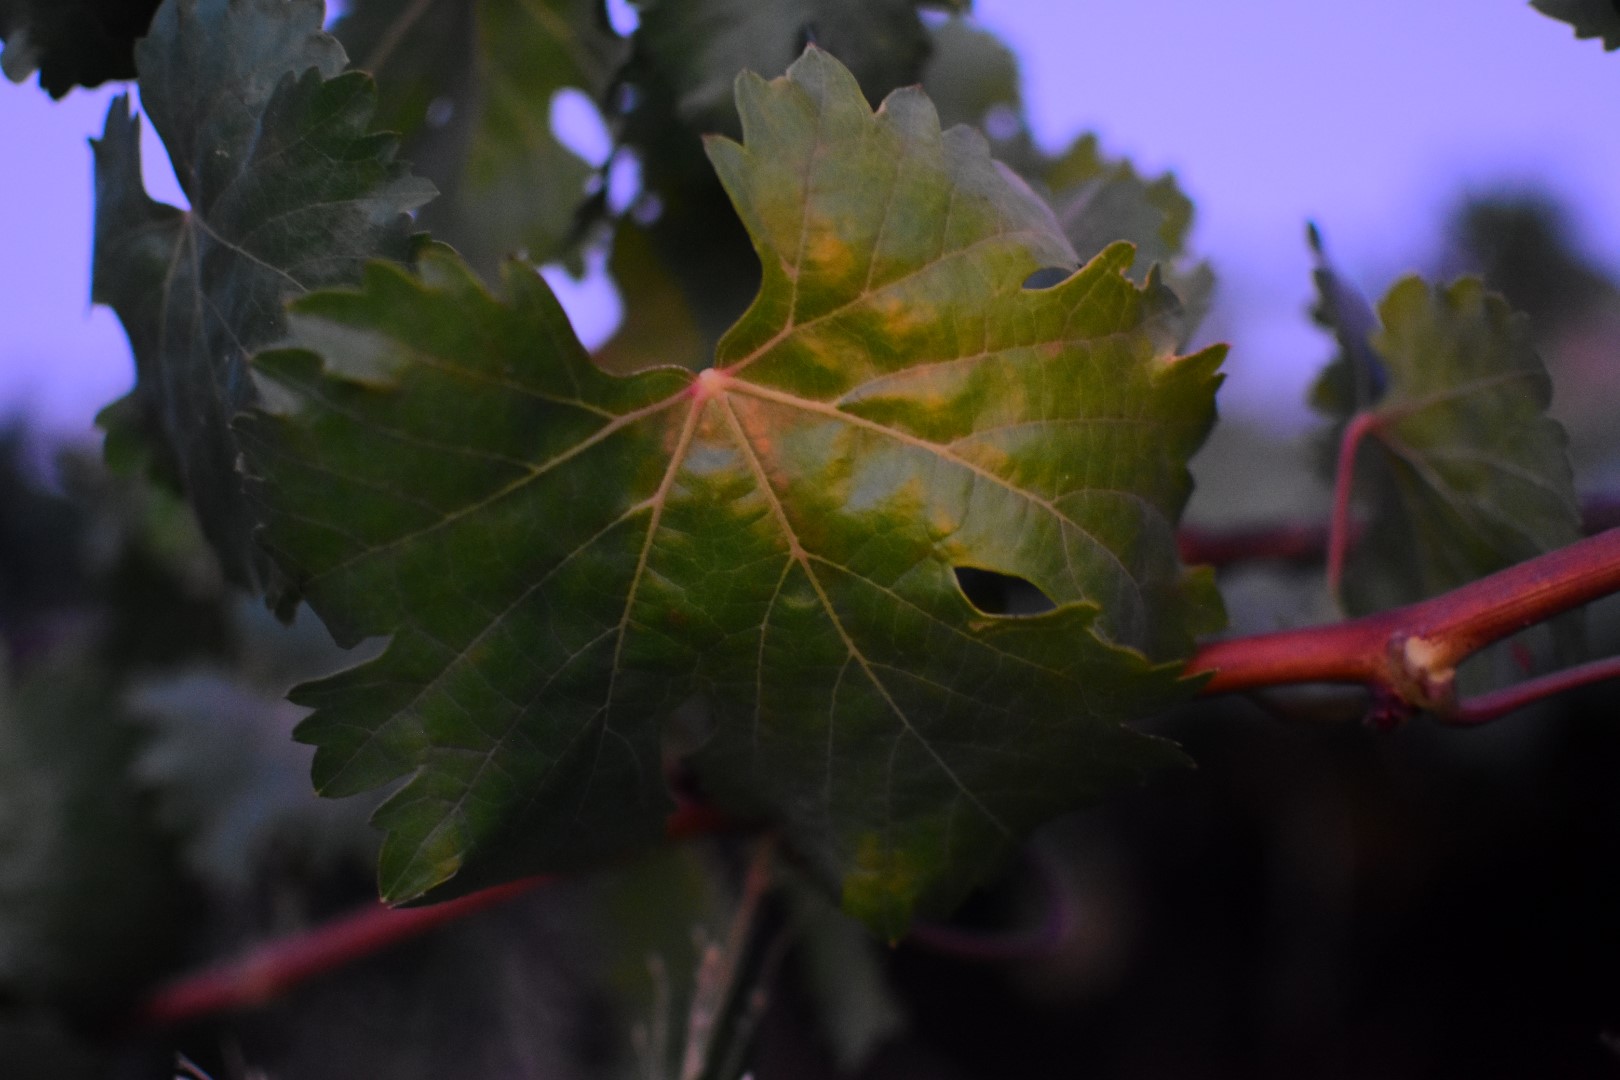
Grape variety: Aswud Balad